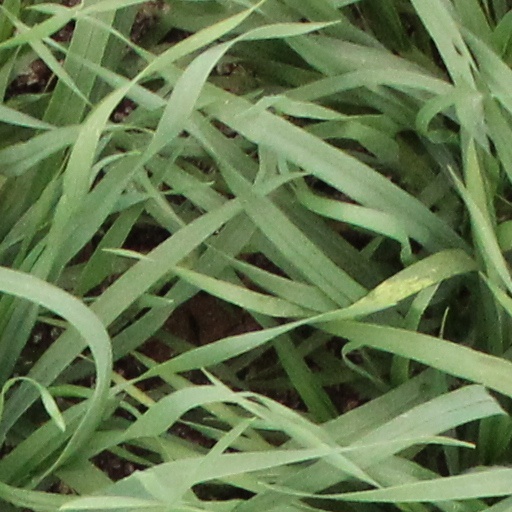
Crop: wheat